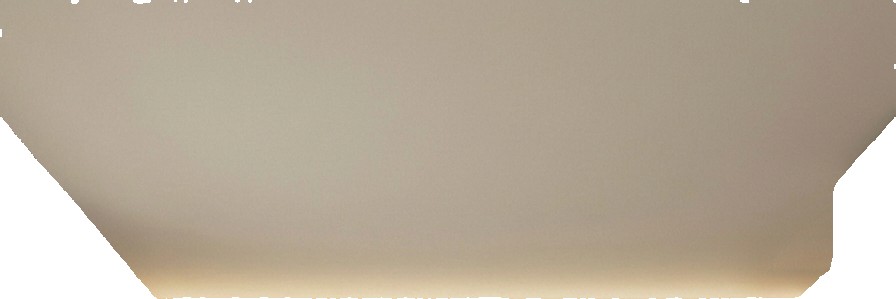
Surface category: ceiling